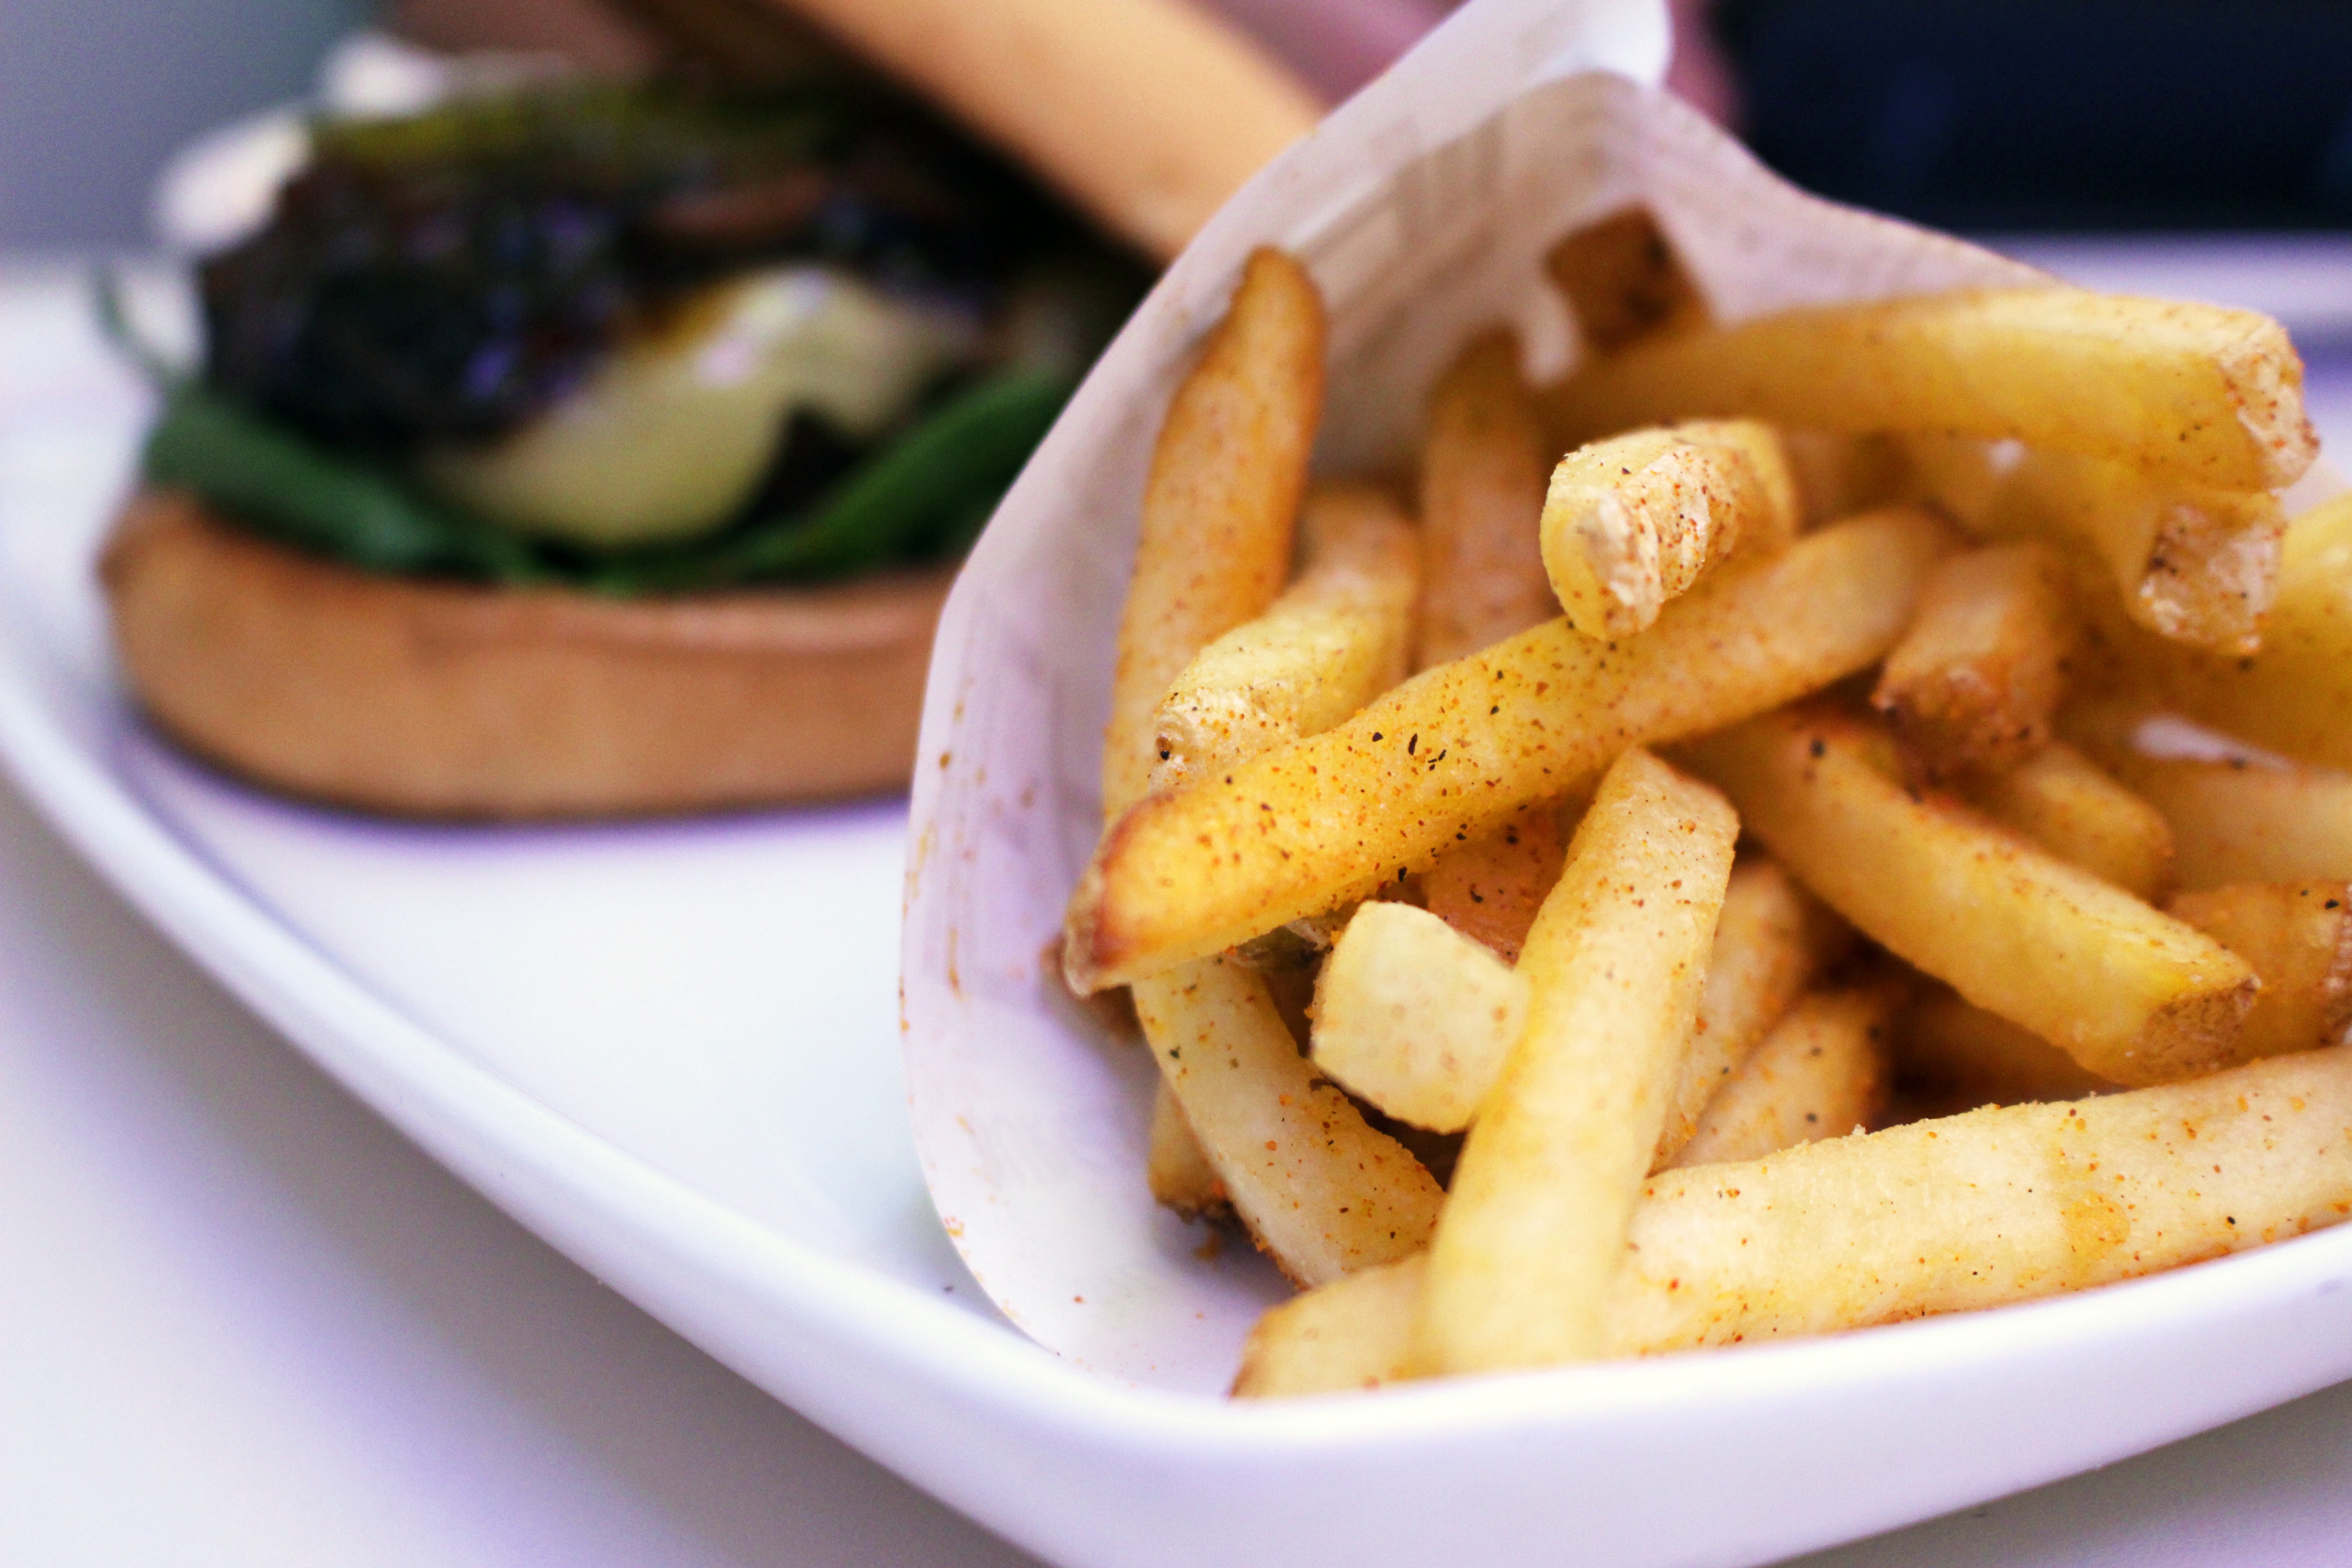
dish, meal, food, produce, vegetable, breakfast, fast food, meat, lunch, cuisine, spicy, vegetarian food, french fries, junk food, side dish